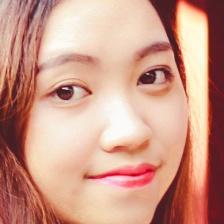
Label: faces